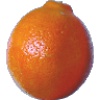
Label: Tangelo 1